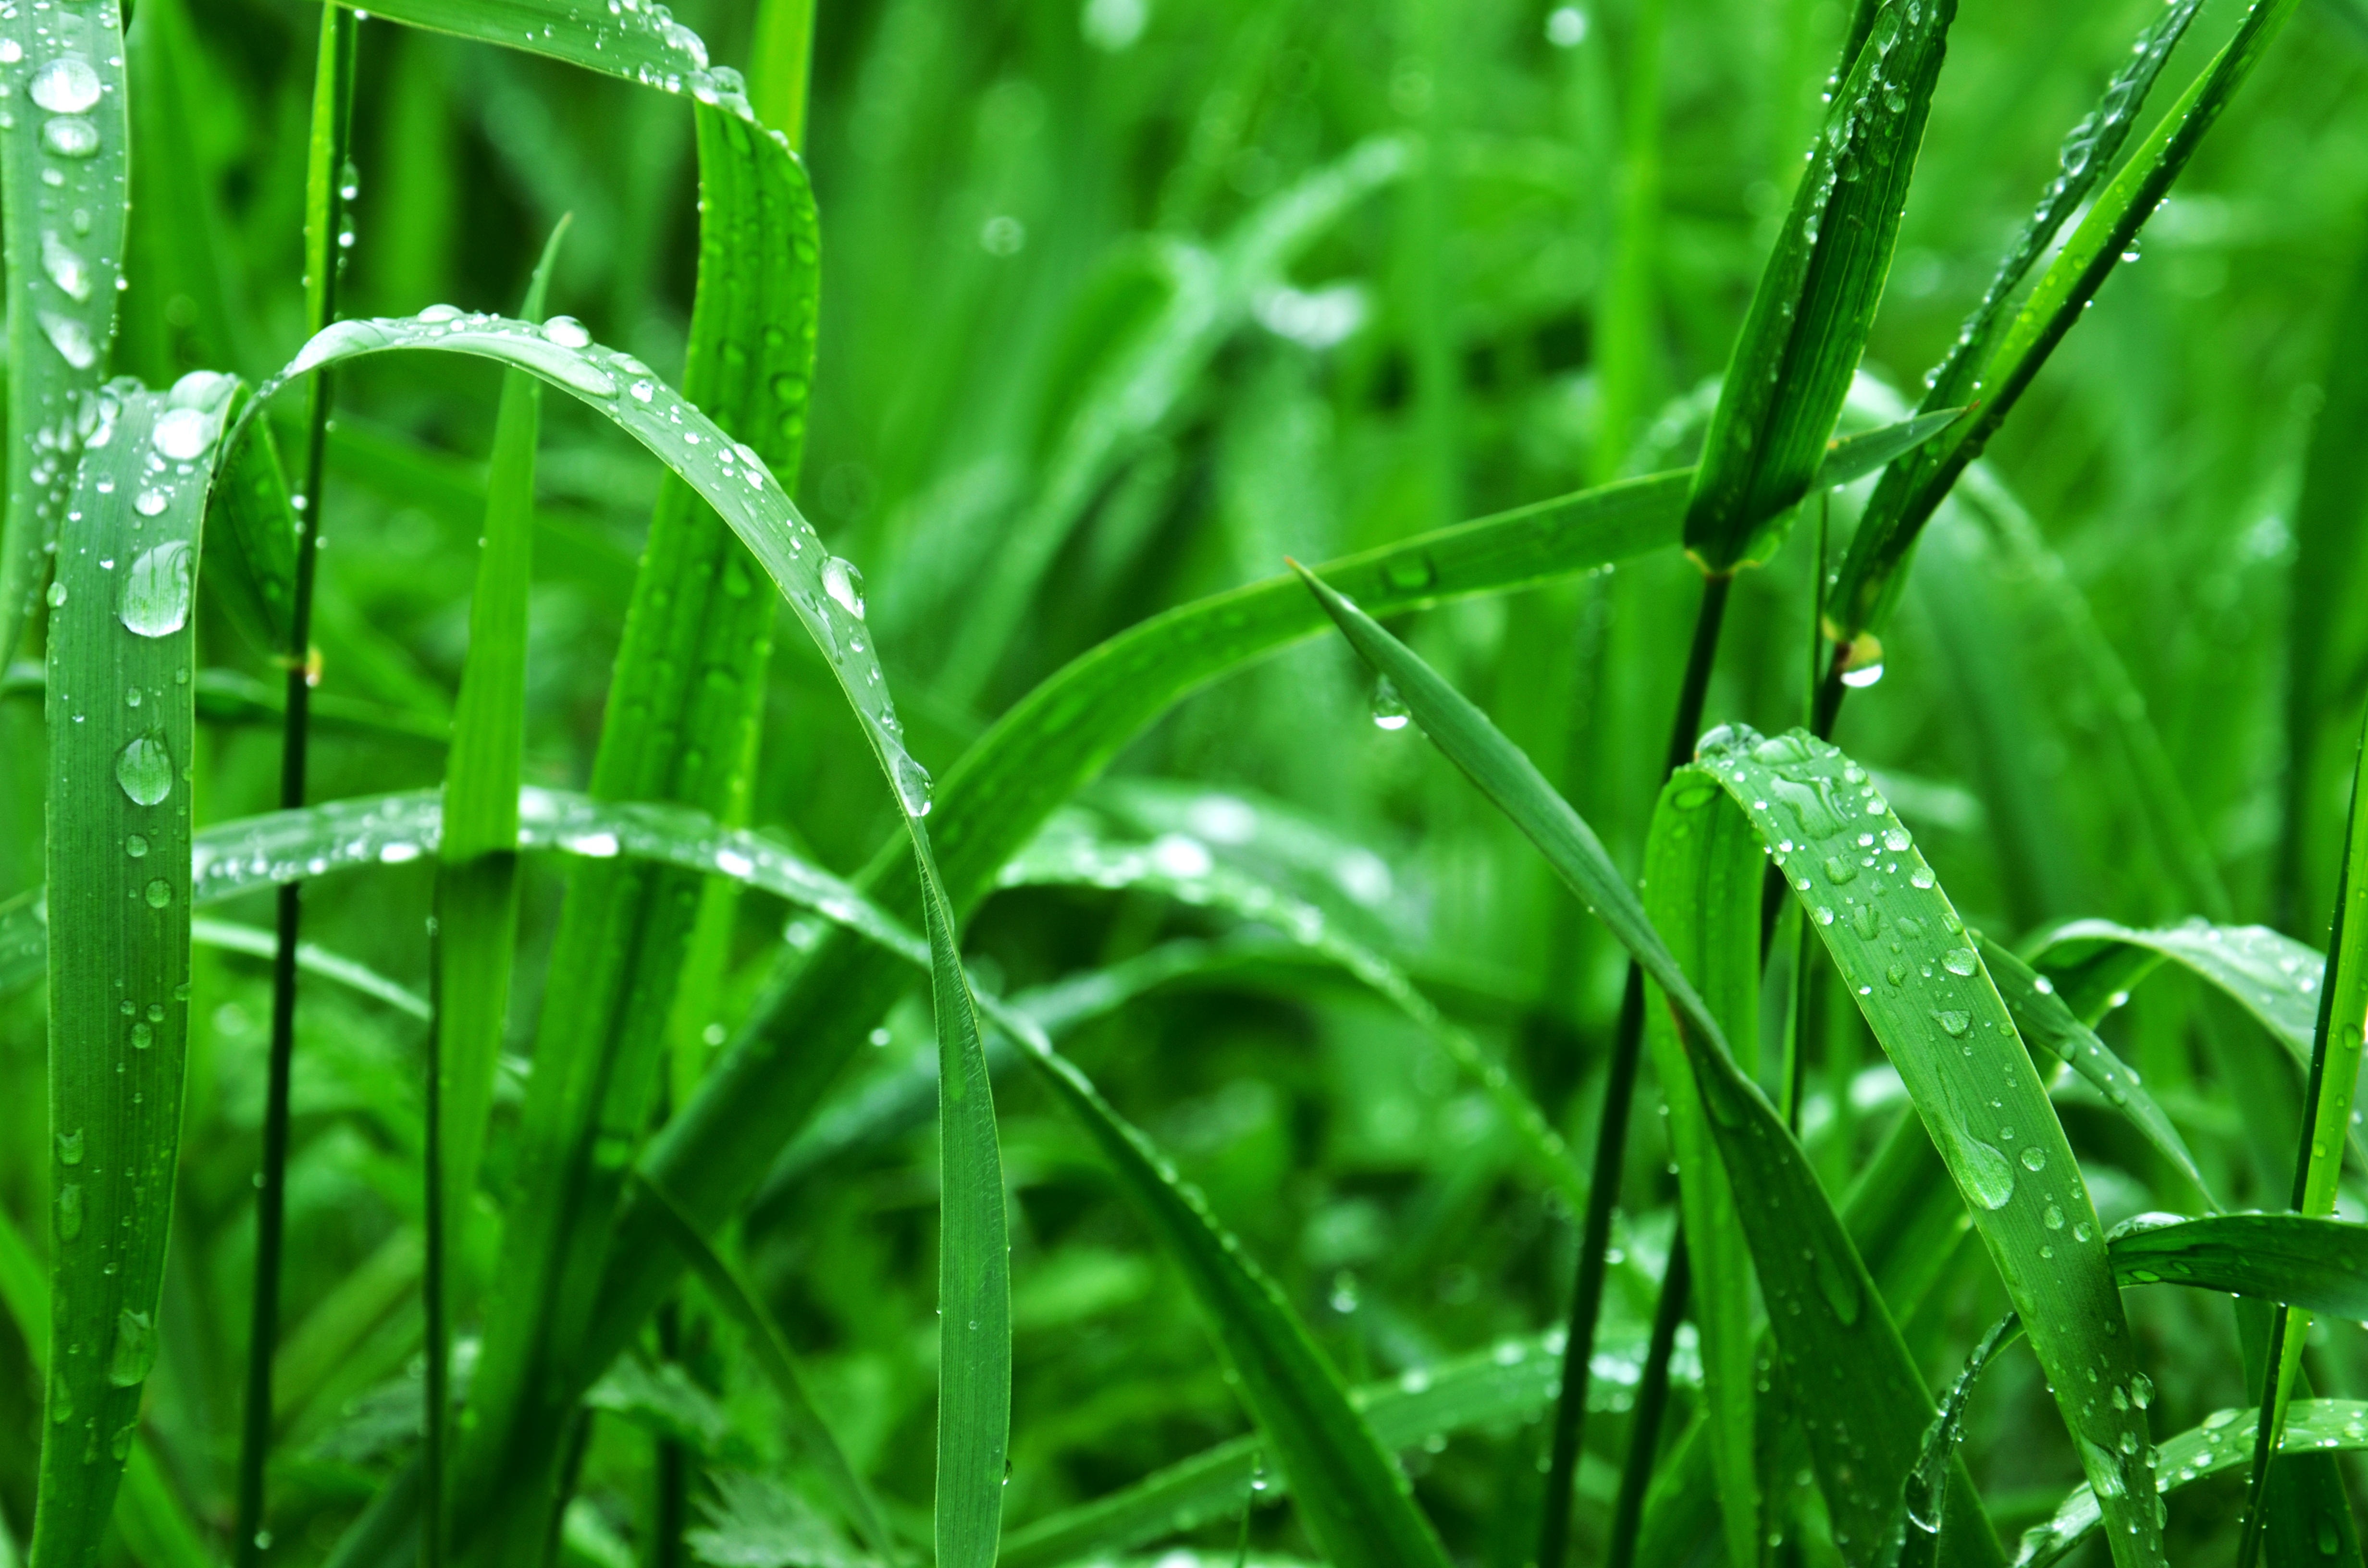
water, nature, grass, dew, plant, field, lawn, meadow, rain, leaf, flower, wet, summer, environment, green, fresh, flora, freshness, grassland, moisture, macro photography, flowering plant, rain drops, grass family, plant stem, land plant